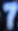
Number: 7